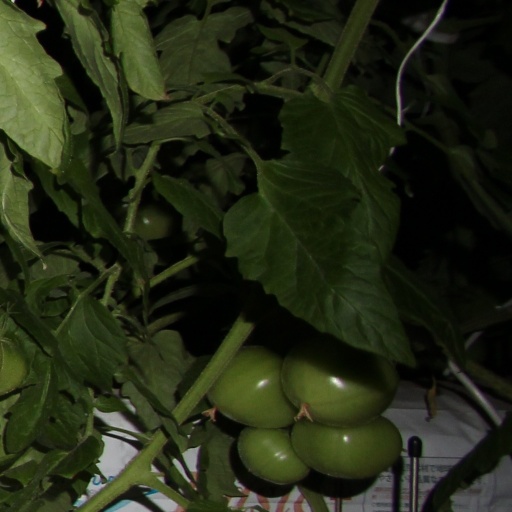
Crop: tomato